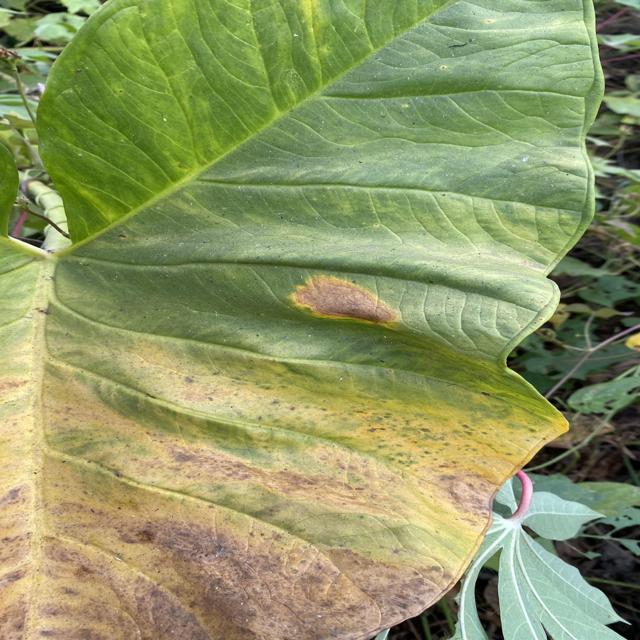
Label: Late_Blight